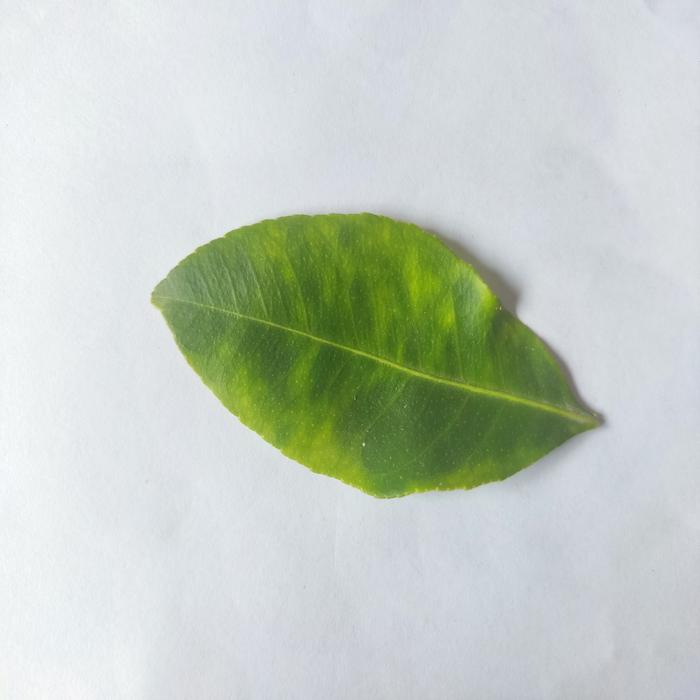
Crop: Lemon
Leaf condition: Citrus